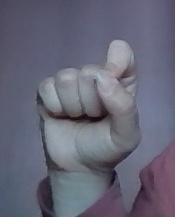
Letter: fa